Jean Jadot (banker)

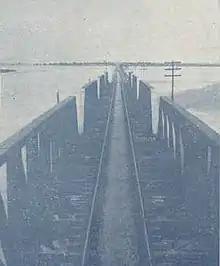
South section of the bridge over the Yellow River, since demolished

In 1898 Jadot moved to China to work for the "Société d’Etude de Chemins de Fer en Chine" as works director for construction of the Beijing–Hankou railway.